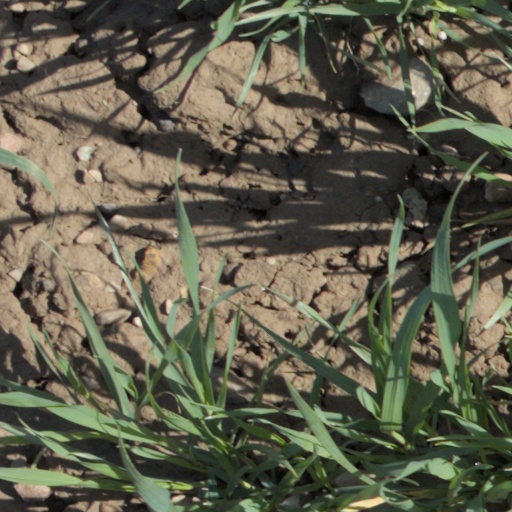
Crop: wheat